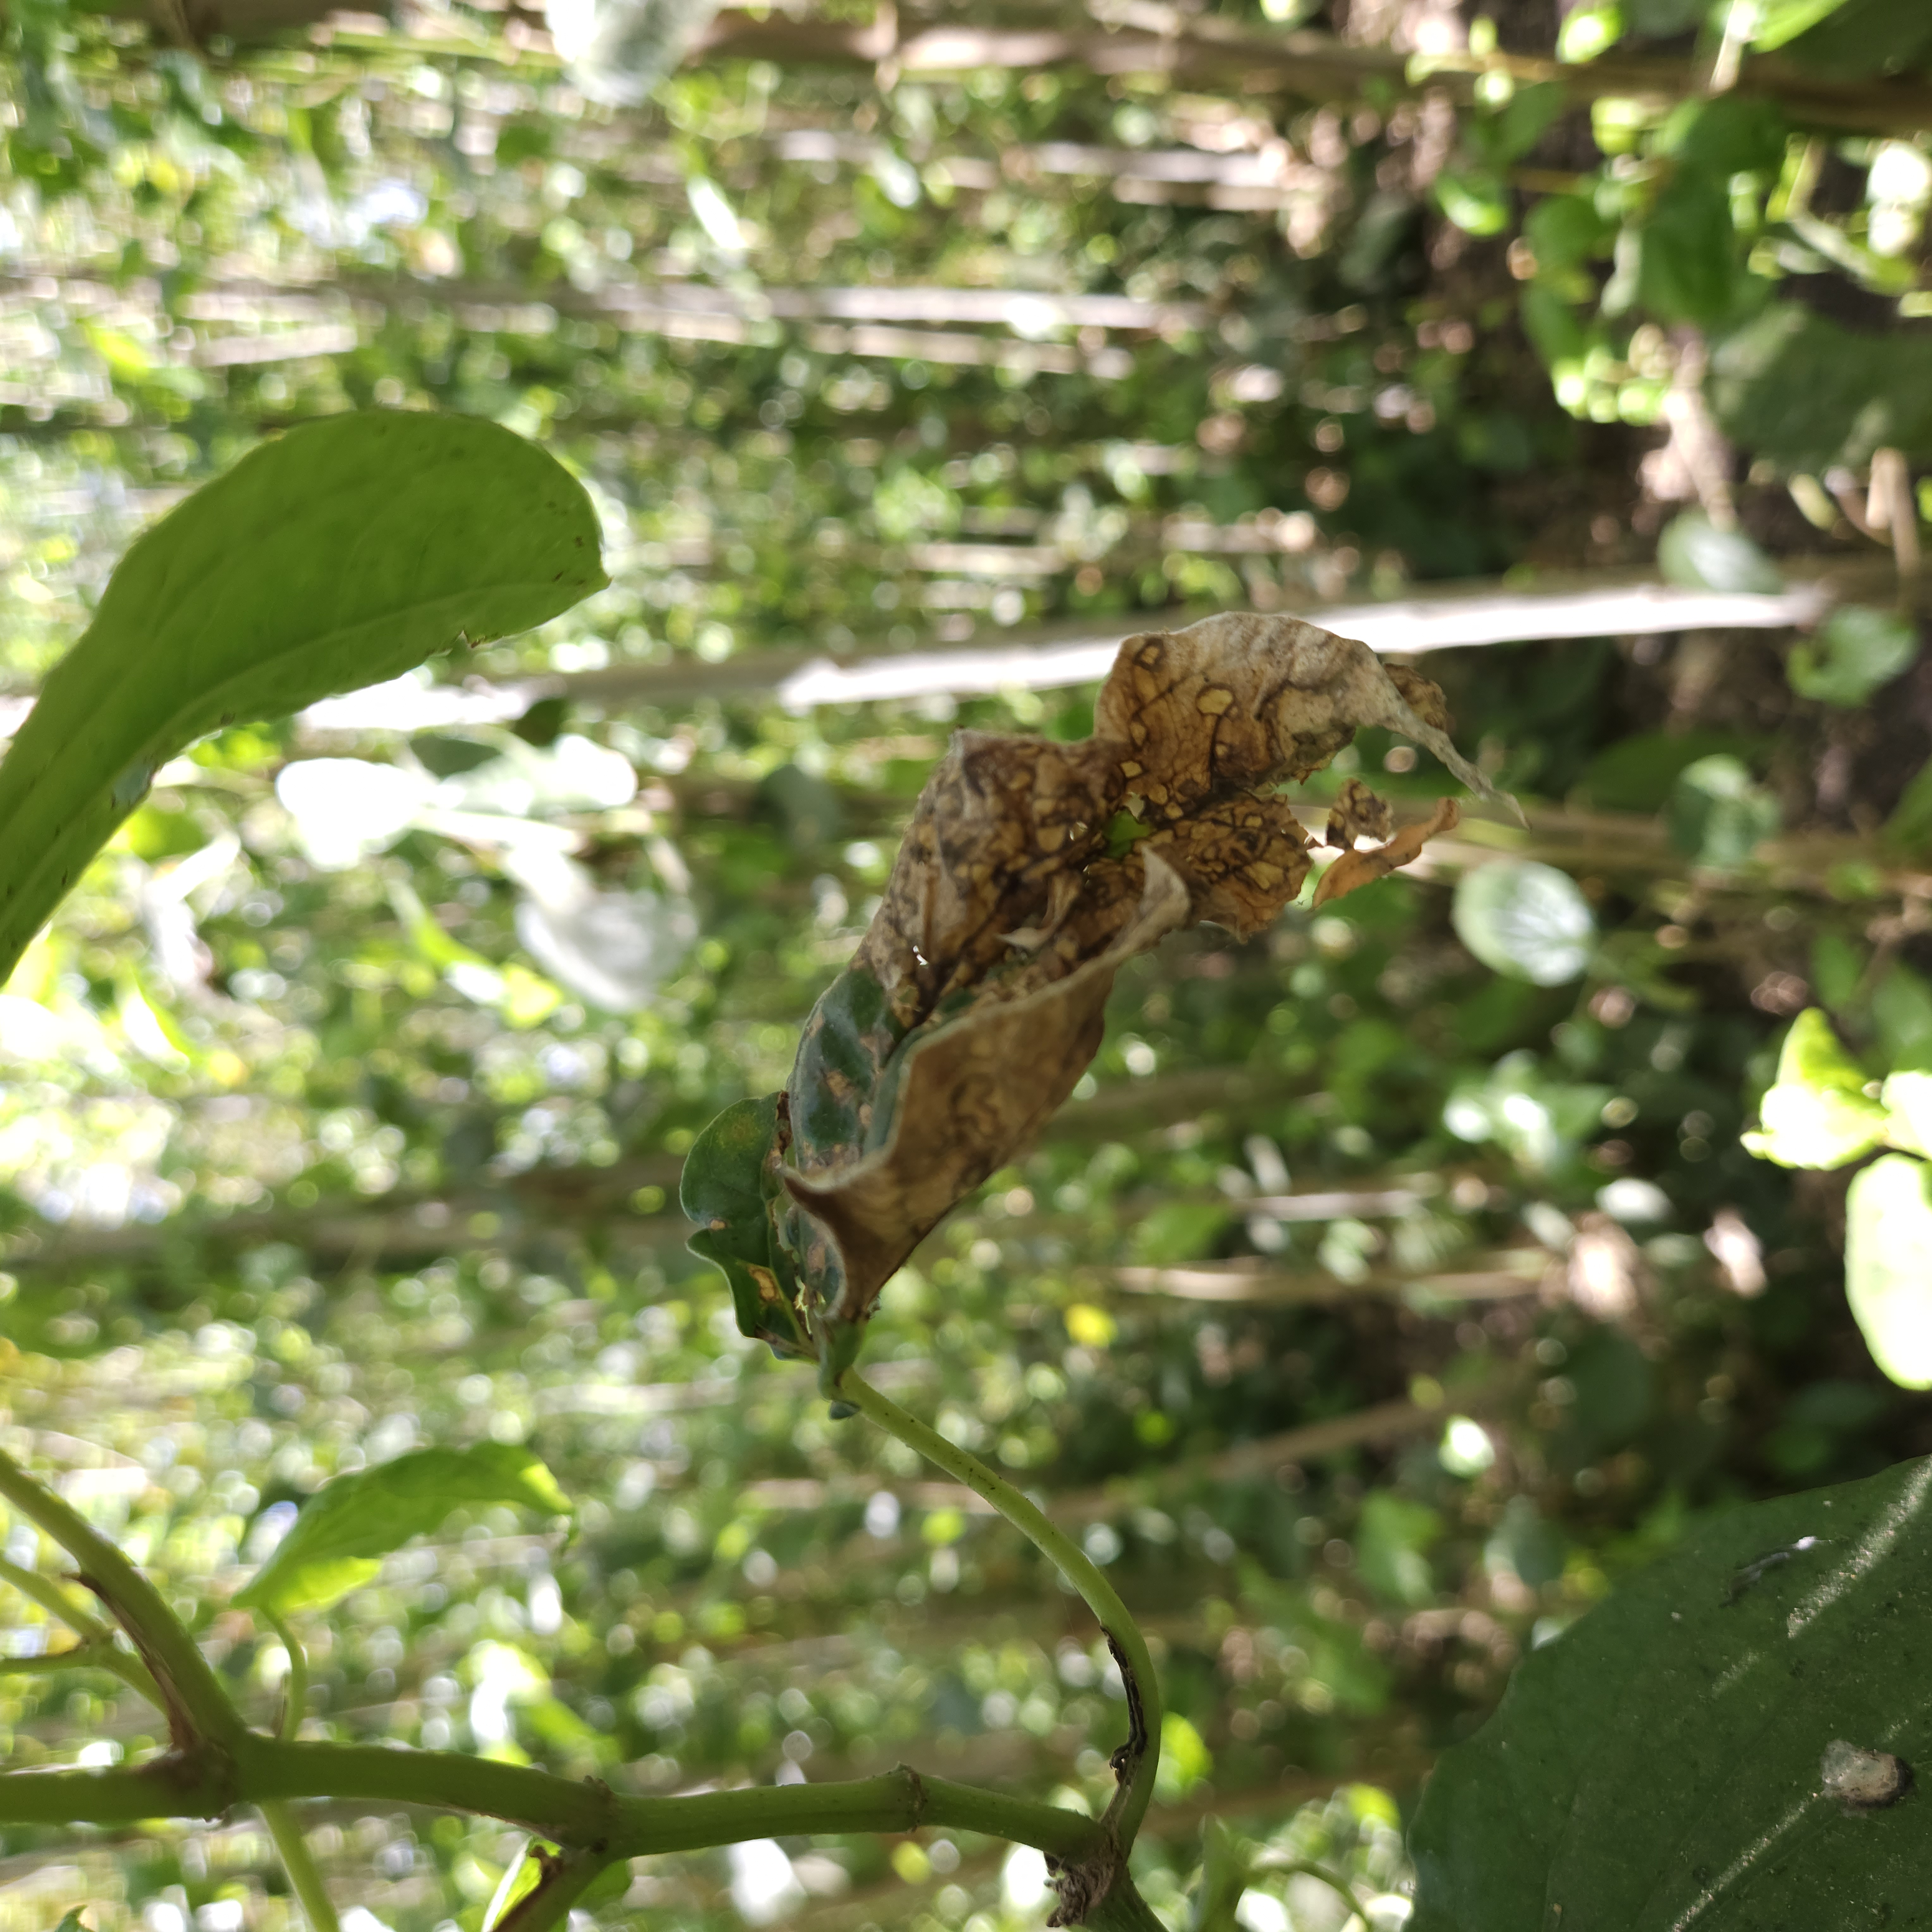
Label: Diseased